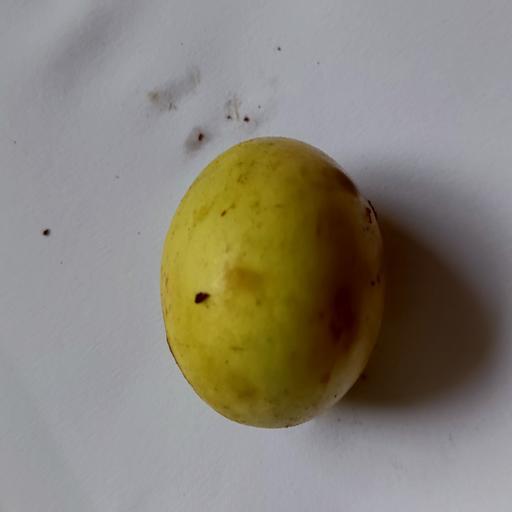
Crop type: Burmese Grape